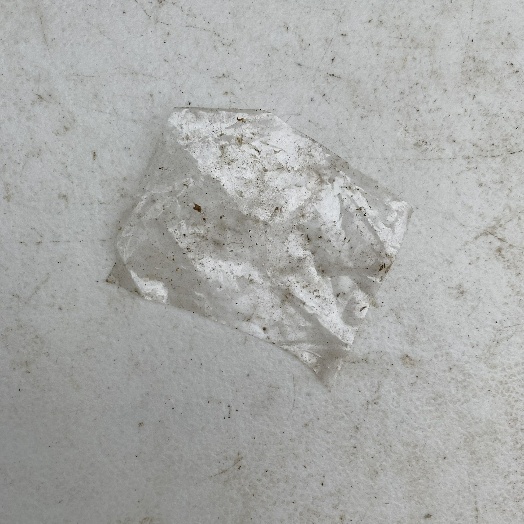
Label: plastics